Hino Kunimitsu

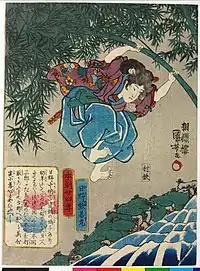
Kunimitsu makes his escape by swinging over a moat by using a bamboo. Woodblock print on paper, Kuniyoshi, 1842–1843.

One night, Kumawaka snuck out unarmed, expecting to kill Homma's son. Instead, he came upon Homma himself, asleep in a different room. In the room, a lamp was burning brightly, and Kumawaka feared that disturbing the light would wake the monk. To solve this, he opened the door slightly, allowing moths to swarm in and extinguish the light. He picked up Homma's sword, but kicked his pillow to awaken the monk, thinking, "...to kill a sleeping man is no different than stabbing a corpse". When Homma woke up, Kumawaka stabbed him in the chest and throat, and fled to hide in a bamboo grove. The guards, seeing small bloodstained footprints, went out in search of him. Faced with a deep moat, Kumawaka climbed onto a bamboo, and weighed down the tip of the plant, allowing him to drop over on the other side. He then headed for the harbor for a ship to take him back to the main islands.